Kaito Ishida

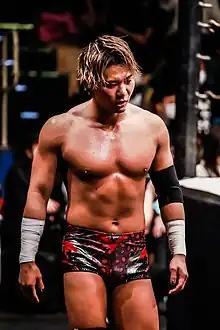
Ishida in 2022

(born December 19, 1995) is a Japanese professional wrestler working for the Japanese professional wrestling promotion Gleat, where he is a current G-Rex Champion in his second reign. He is also known for his work in Dragon Gate, where he was a one-time Open the Brave Gate Champion.